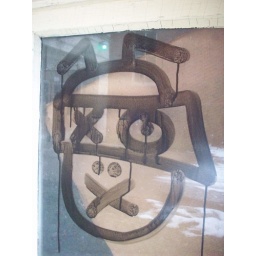
on a window from an abandoned wmu building...the building was built in 1901 &amp;amp; it is a shame it sits empty.